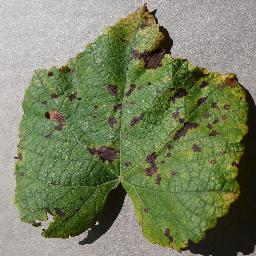
Label: Grape___Leaf_blight_(Isariopsis_Leaf_Spot)